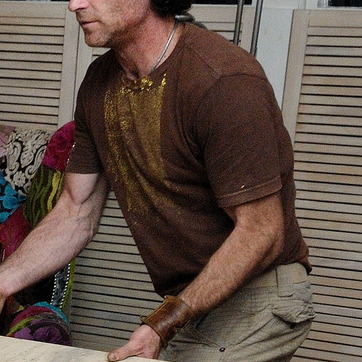
Material: fabric